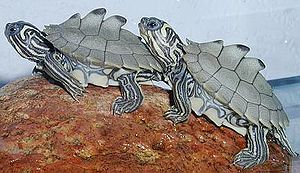
Nye verdens sumpskildpadder
Nye verdens sumpskildpadder er en familie af skildpadder. Familien består af 50 arter fordelt på ti slægter, der bortset fra to arter alle lever naturligt på den Vestlige Halvkugle.